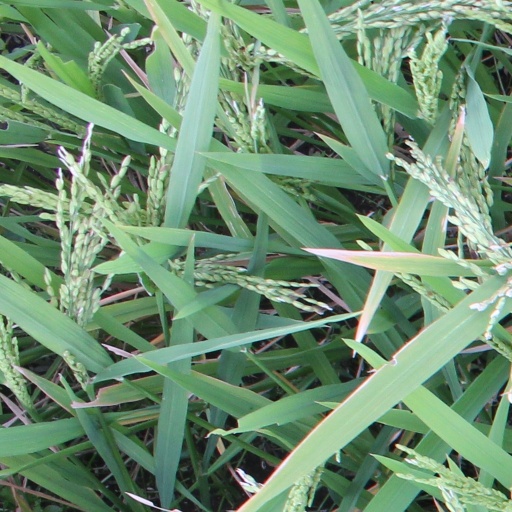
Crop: rice